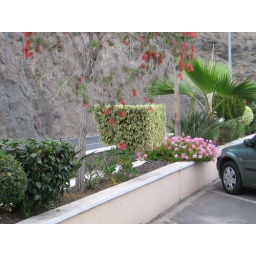
a Weird tree in front of my first hotel.. it looked like a cross between a catus and a cube.